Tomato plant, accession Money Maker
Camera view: vertical (180 deg); turntable rotation: 180 degrees
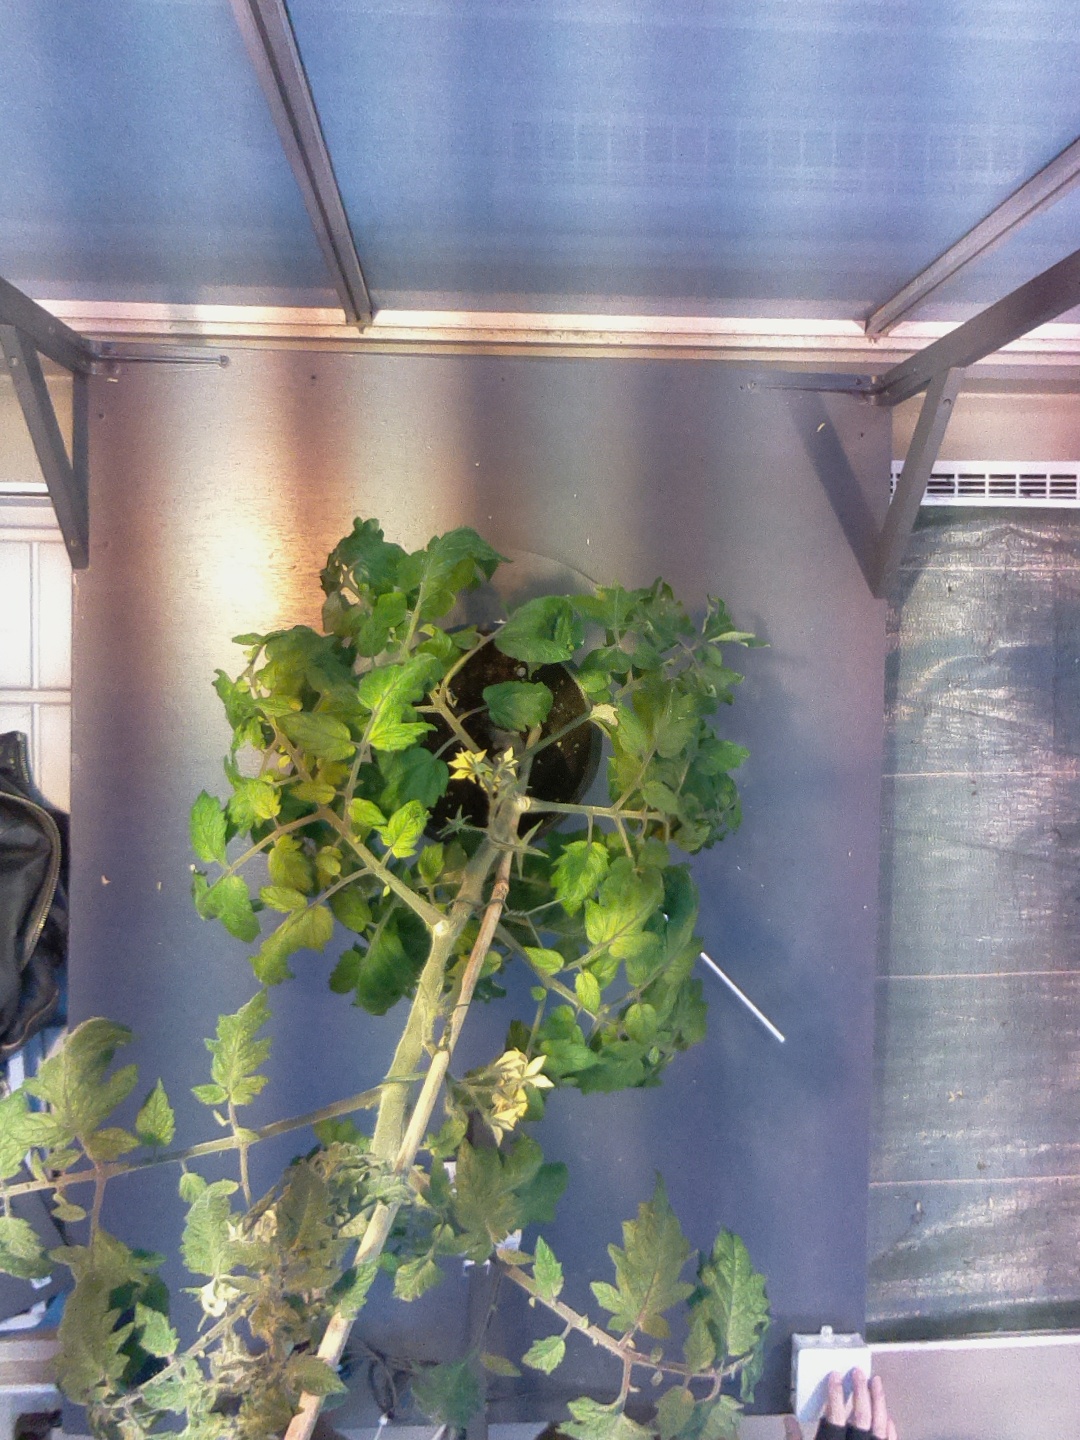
BBCH growth stage 70: Fruits at the main stem or branches visibles